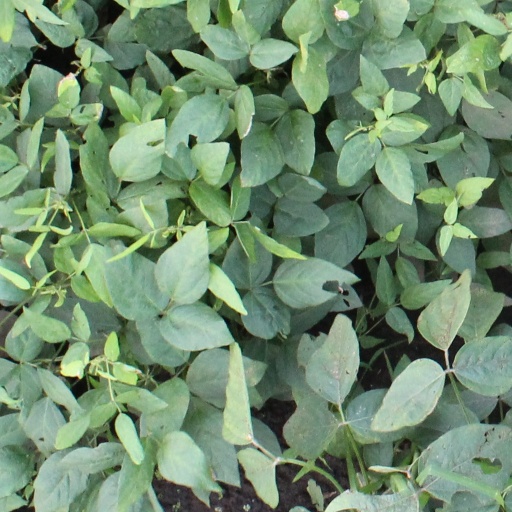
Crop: soybean